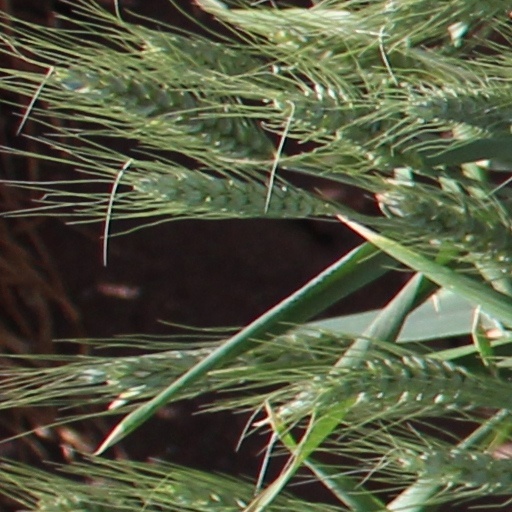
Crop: wheat